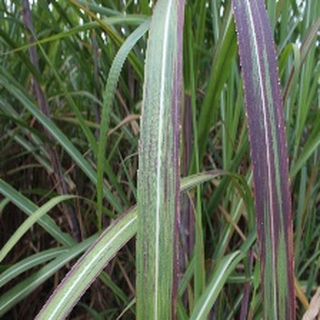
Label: sugarcane_bacterial_blight